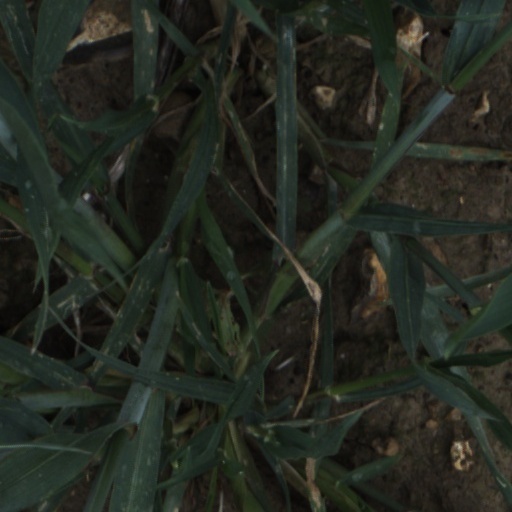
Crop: wheat